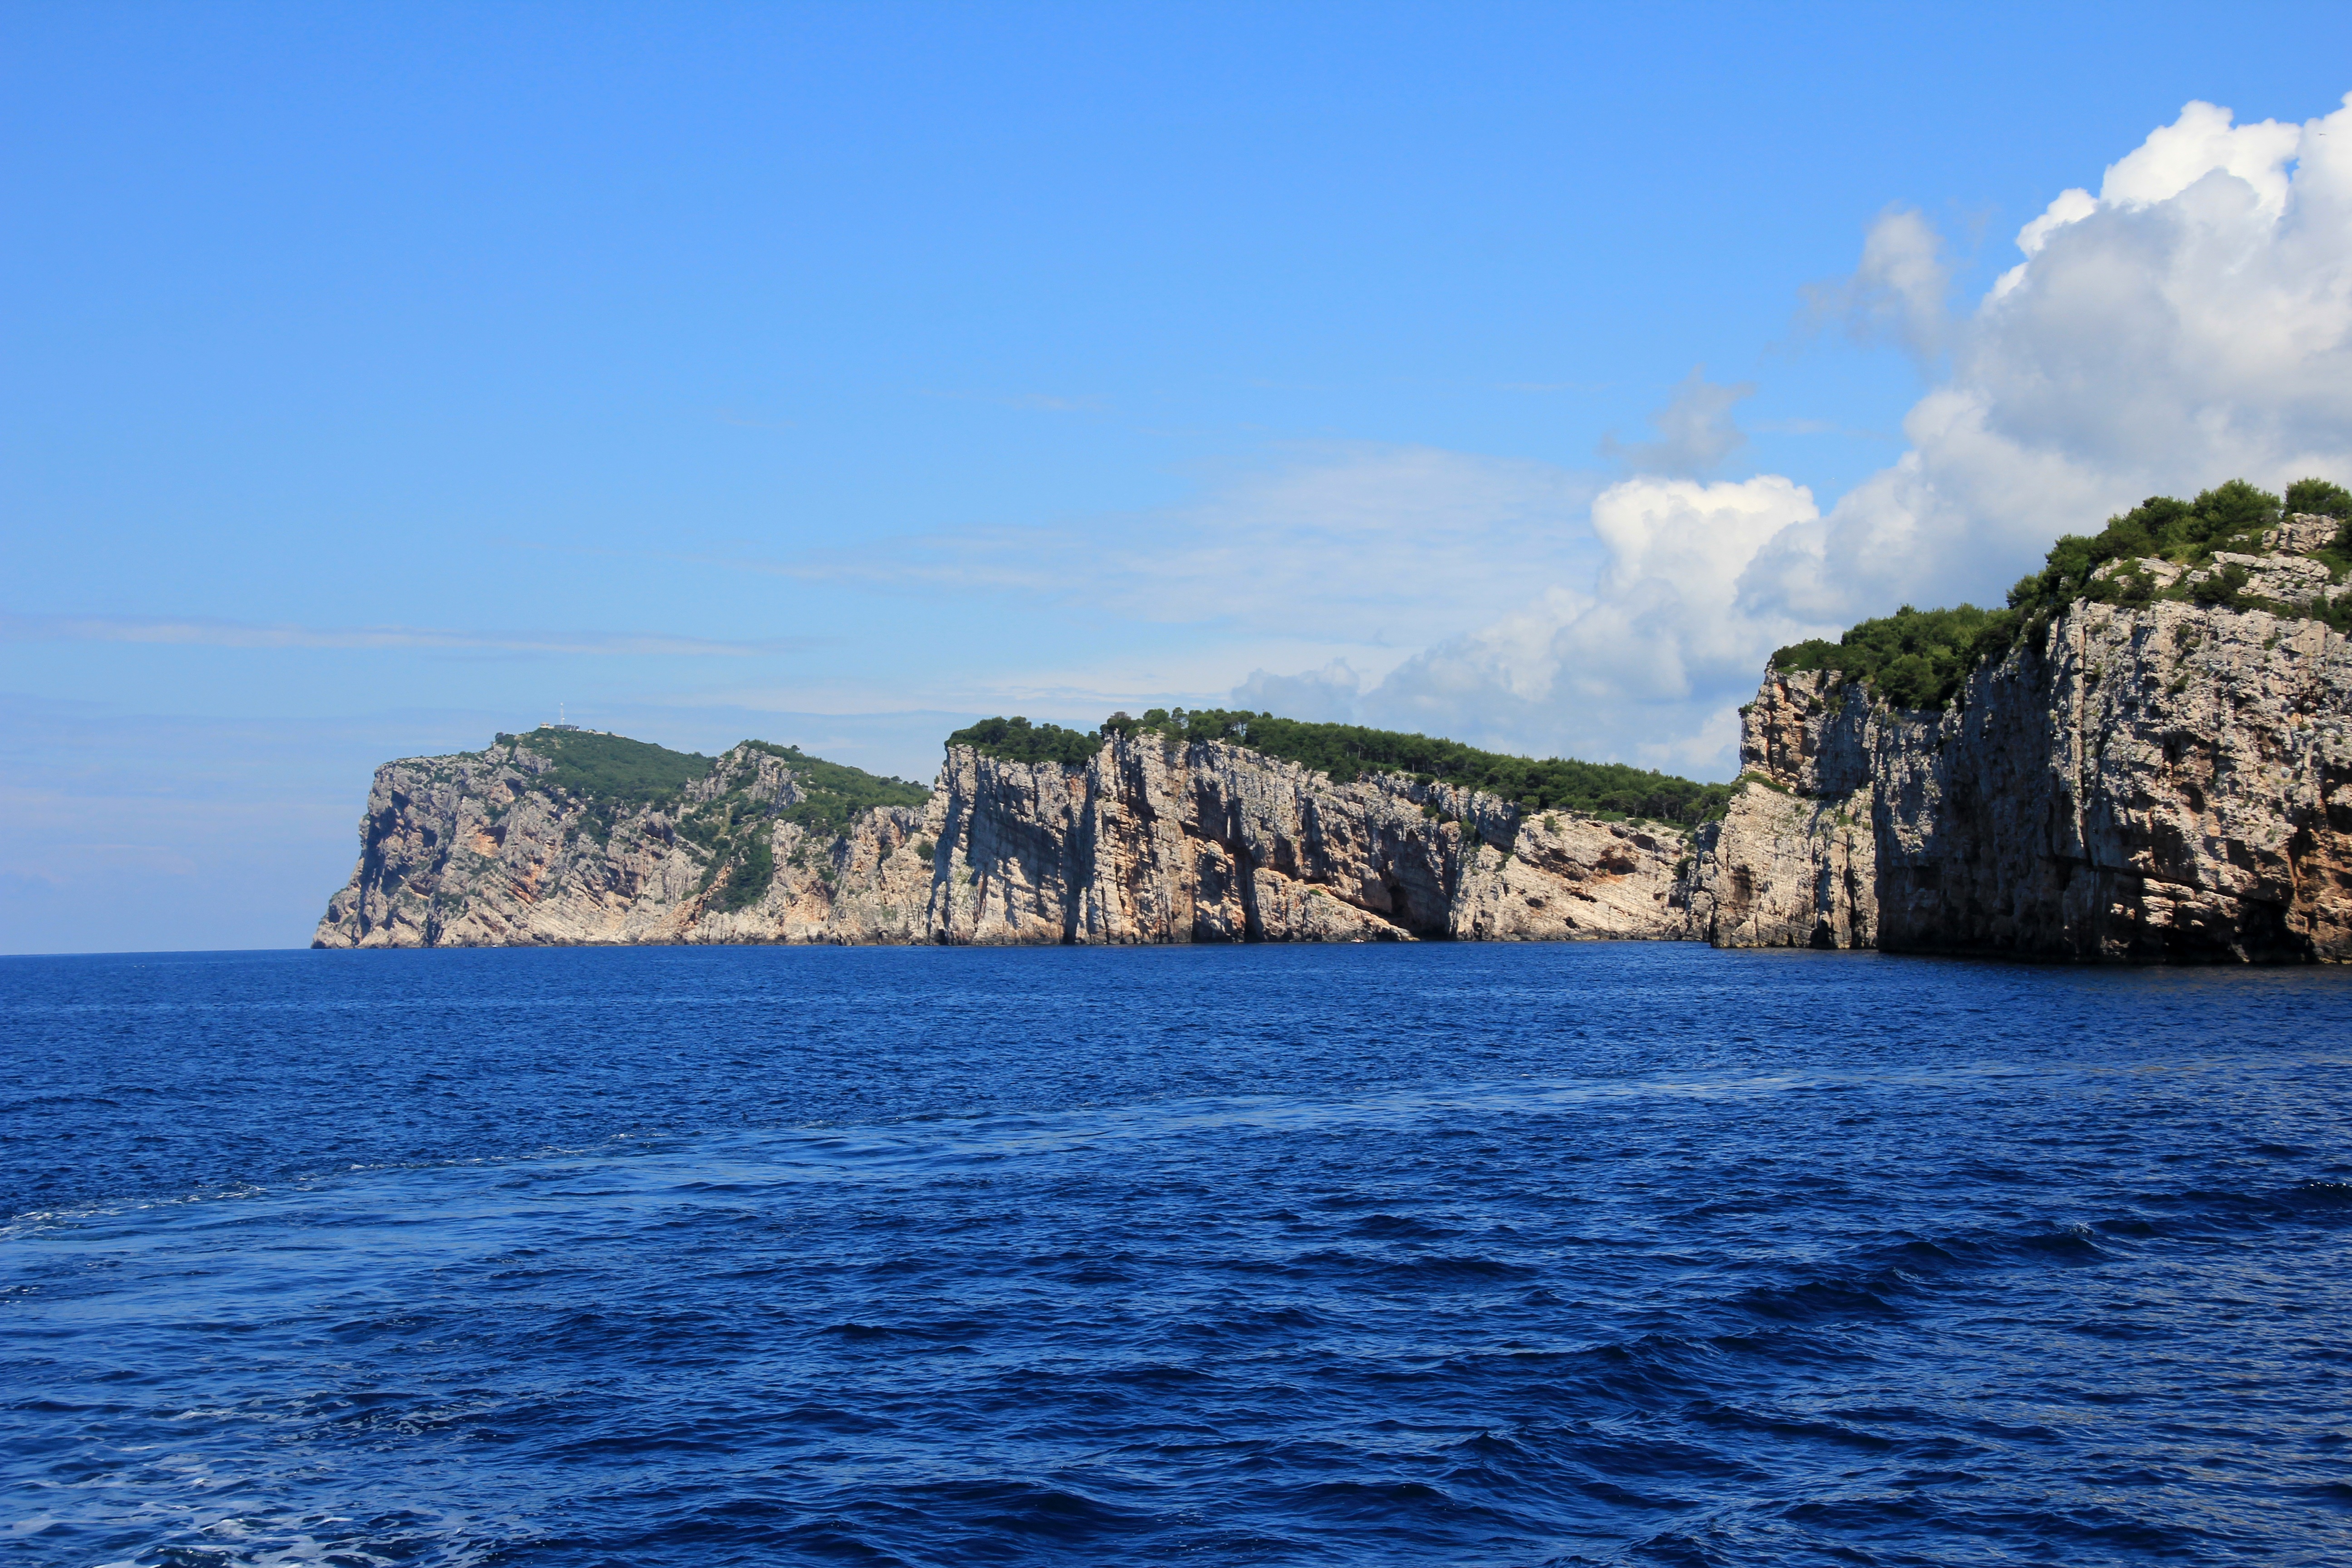
sea, coast, tree, water, nature, rock, ocean, horizon, shore, vacation, cliff, cove, bay, island, blue, terrain, national park, croatia, archipelago, cape, islet, landform, kornati islands, geographical feature